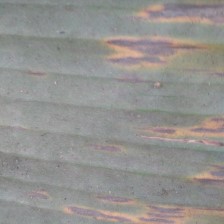
Label: sigatoka